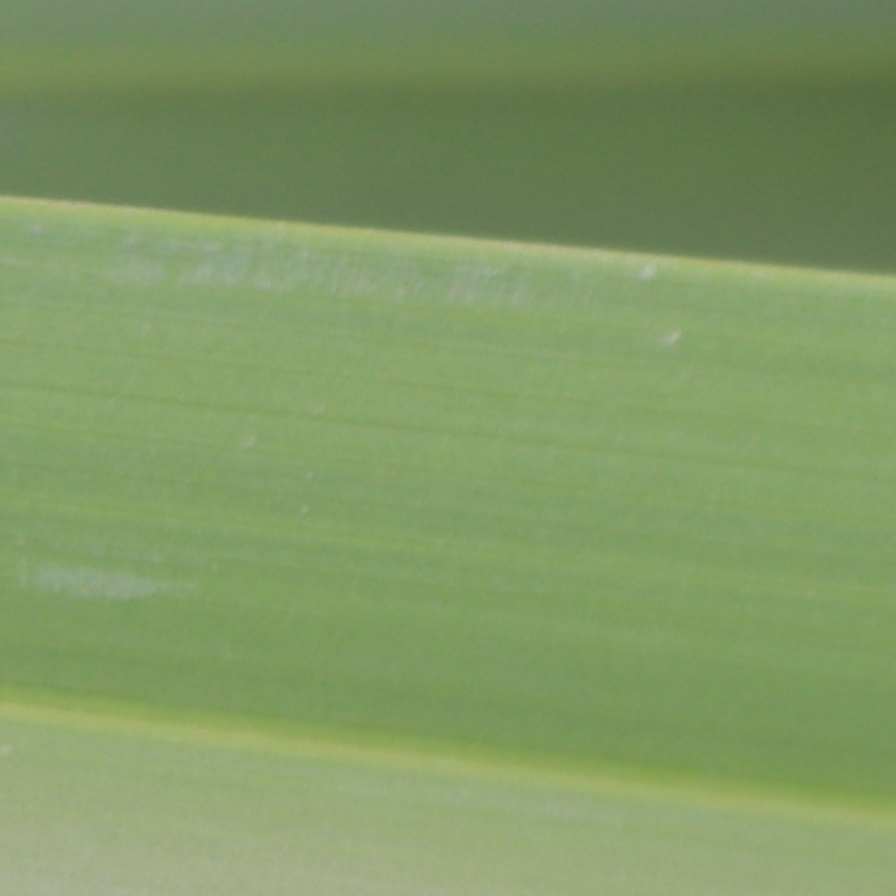
Label: Healthy